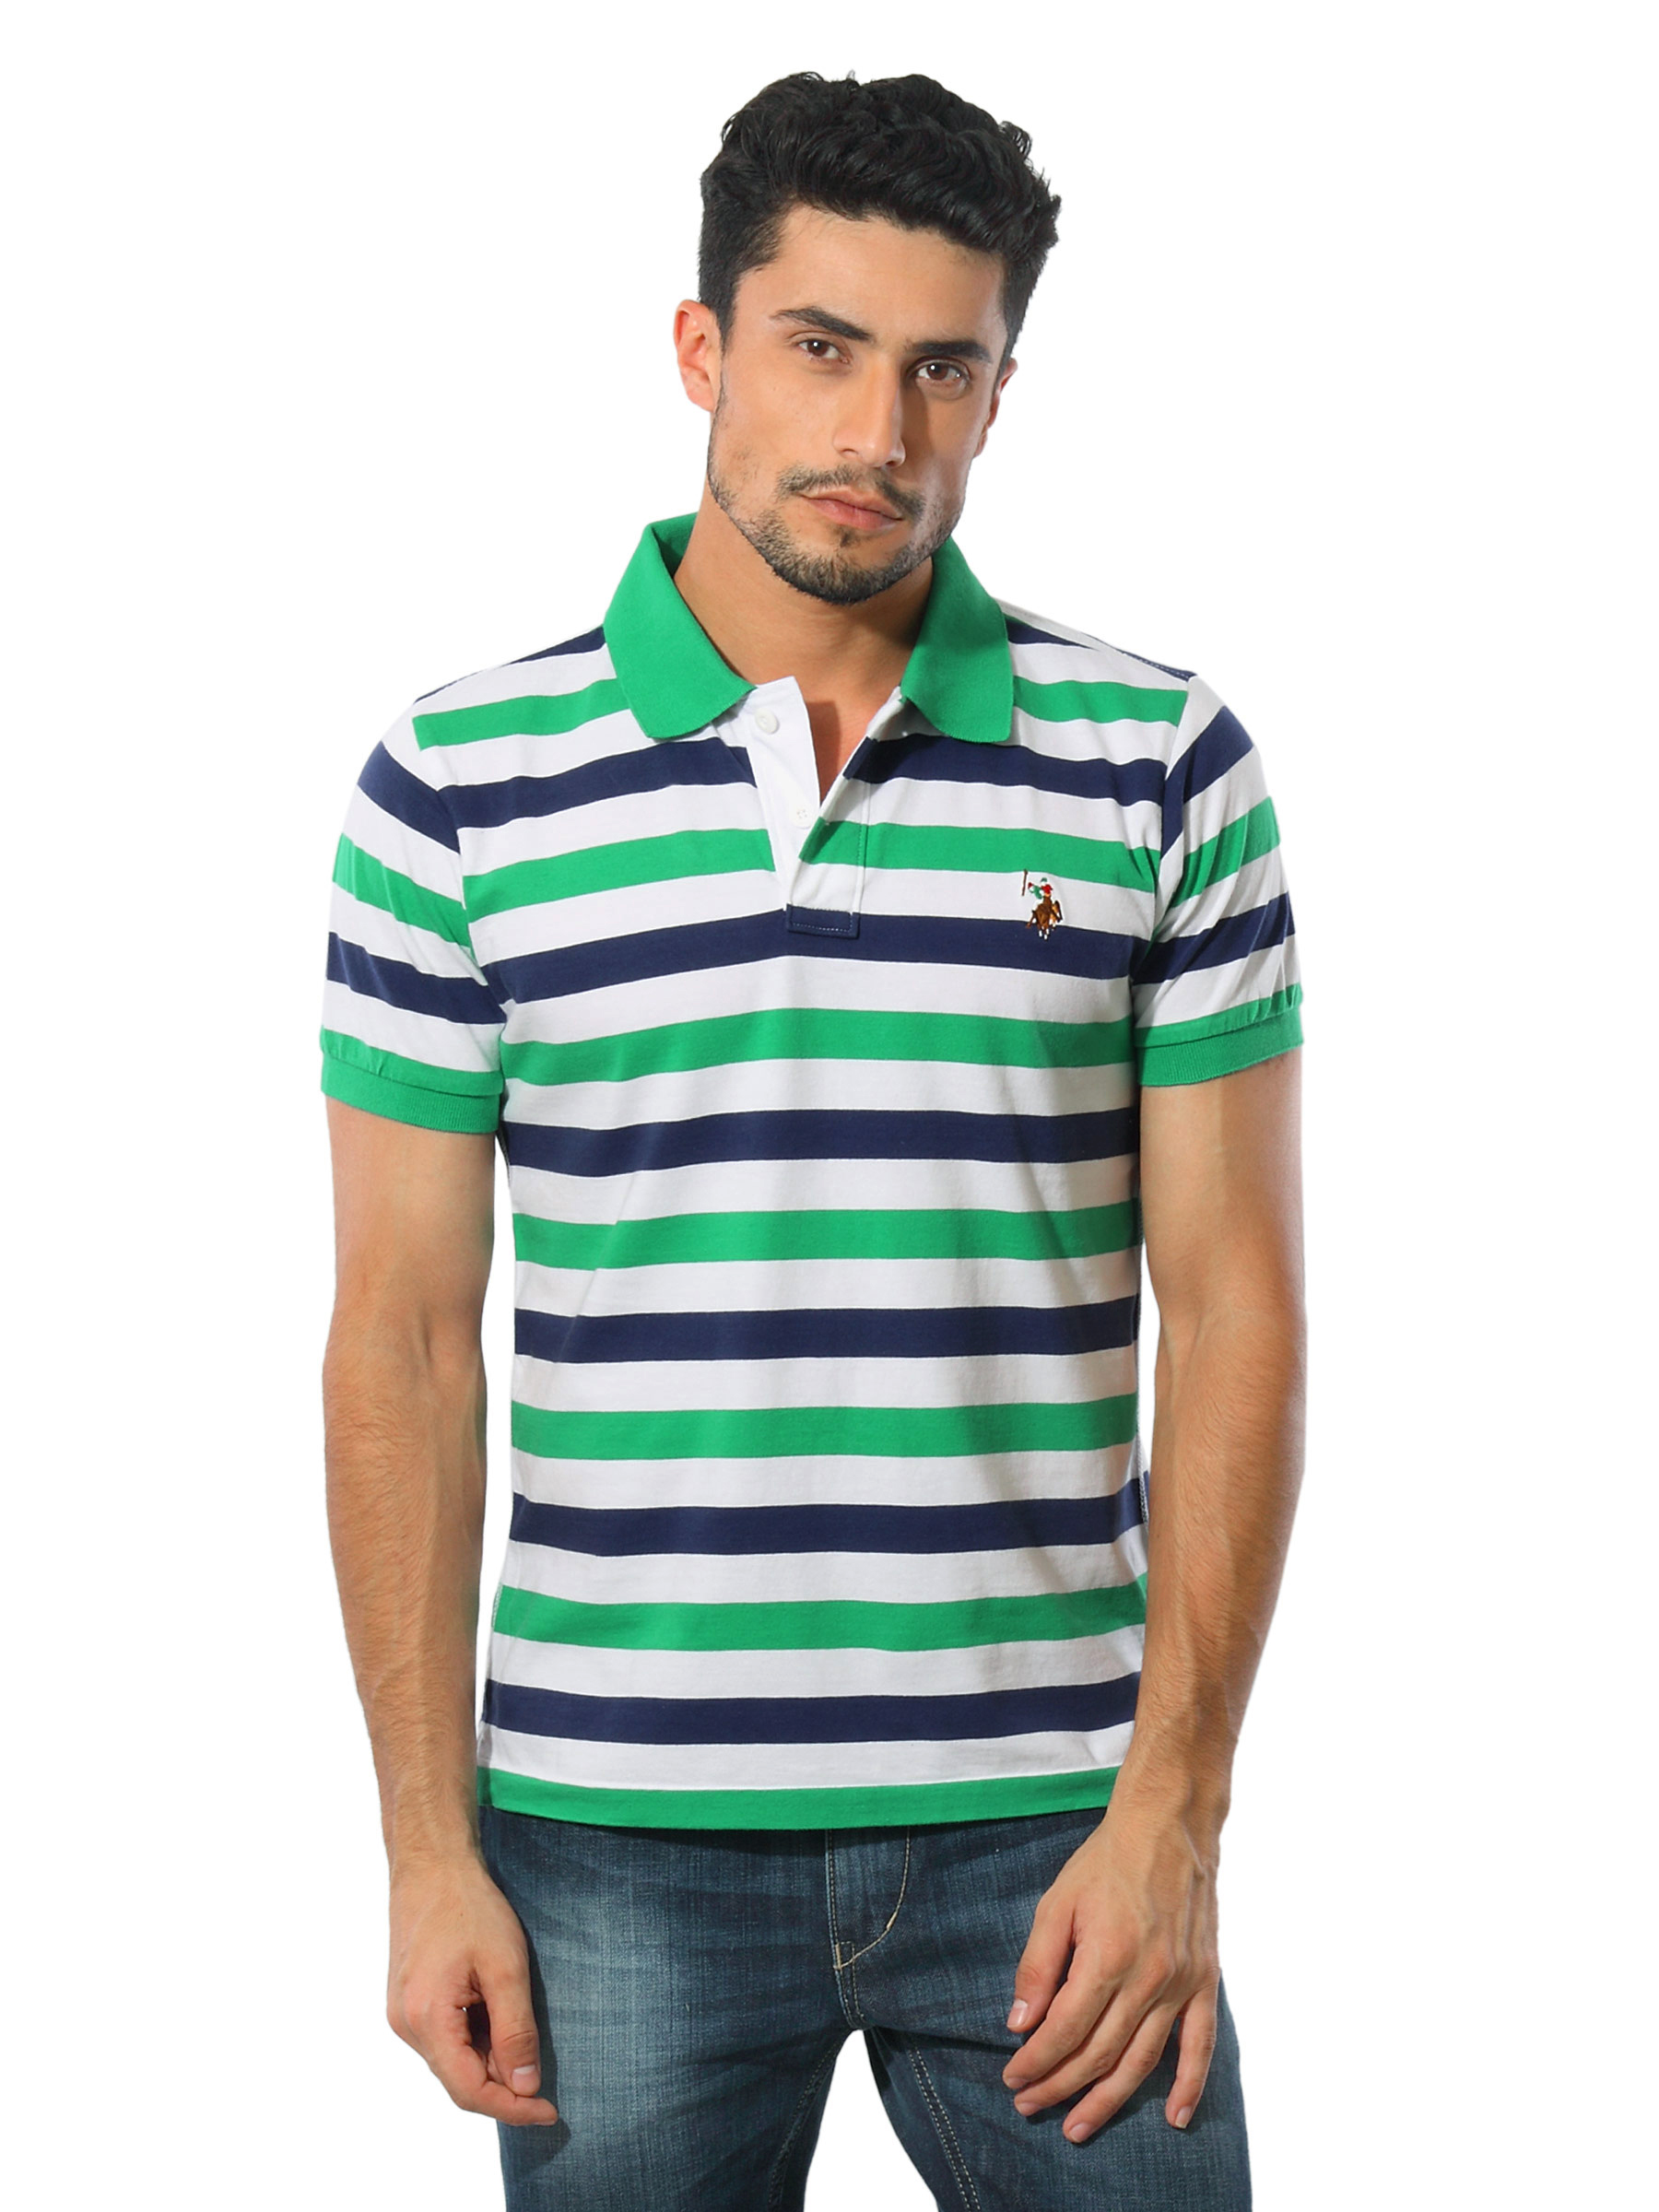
U.S.Polo Assn. Men Green Polo T-shirt
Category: Apparel / Topwear / Tshirts
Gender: Men
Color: Green
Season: Summer 2012
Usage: Casual